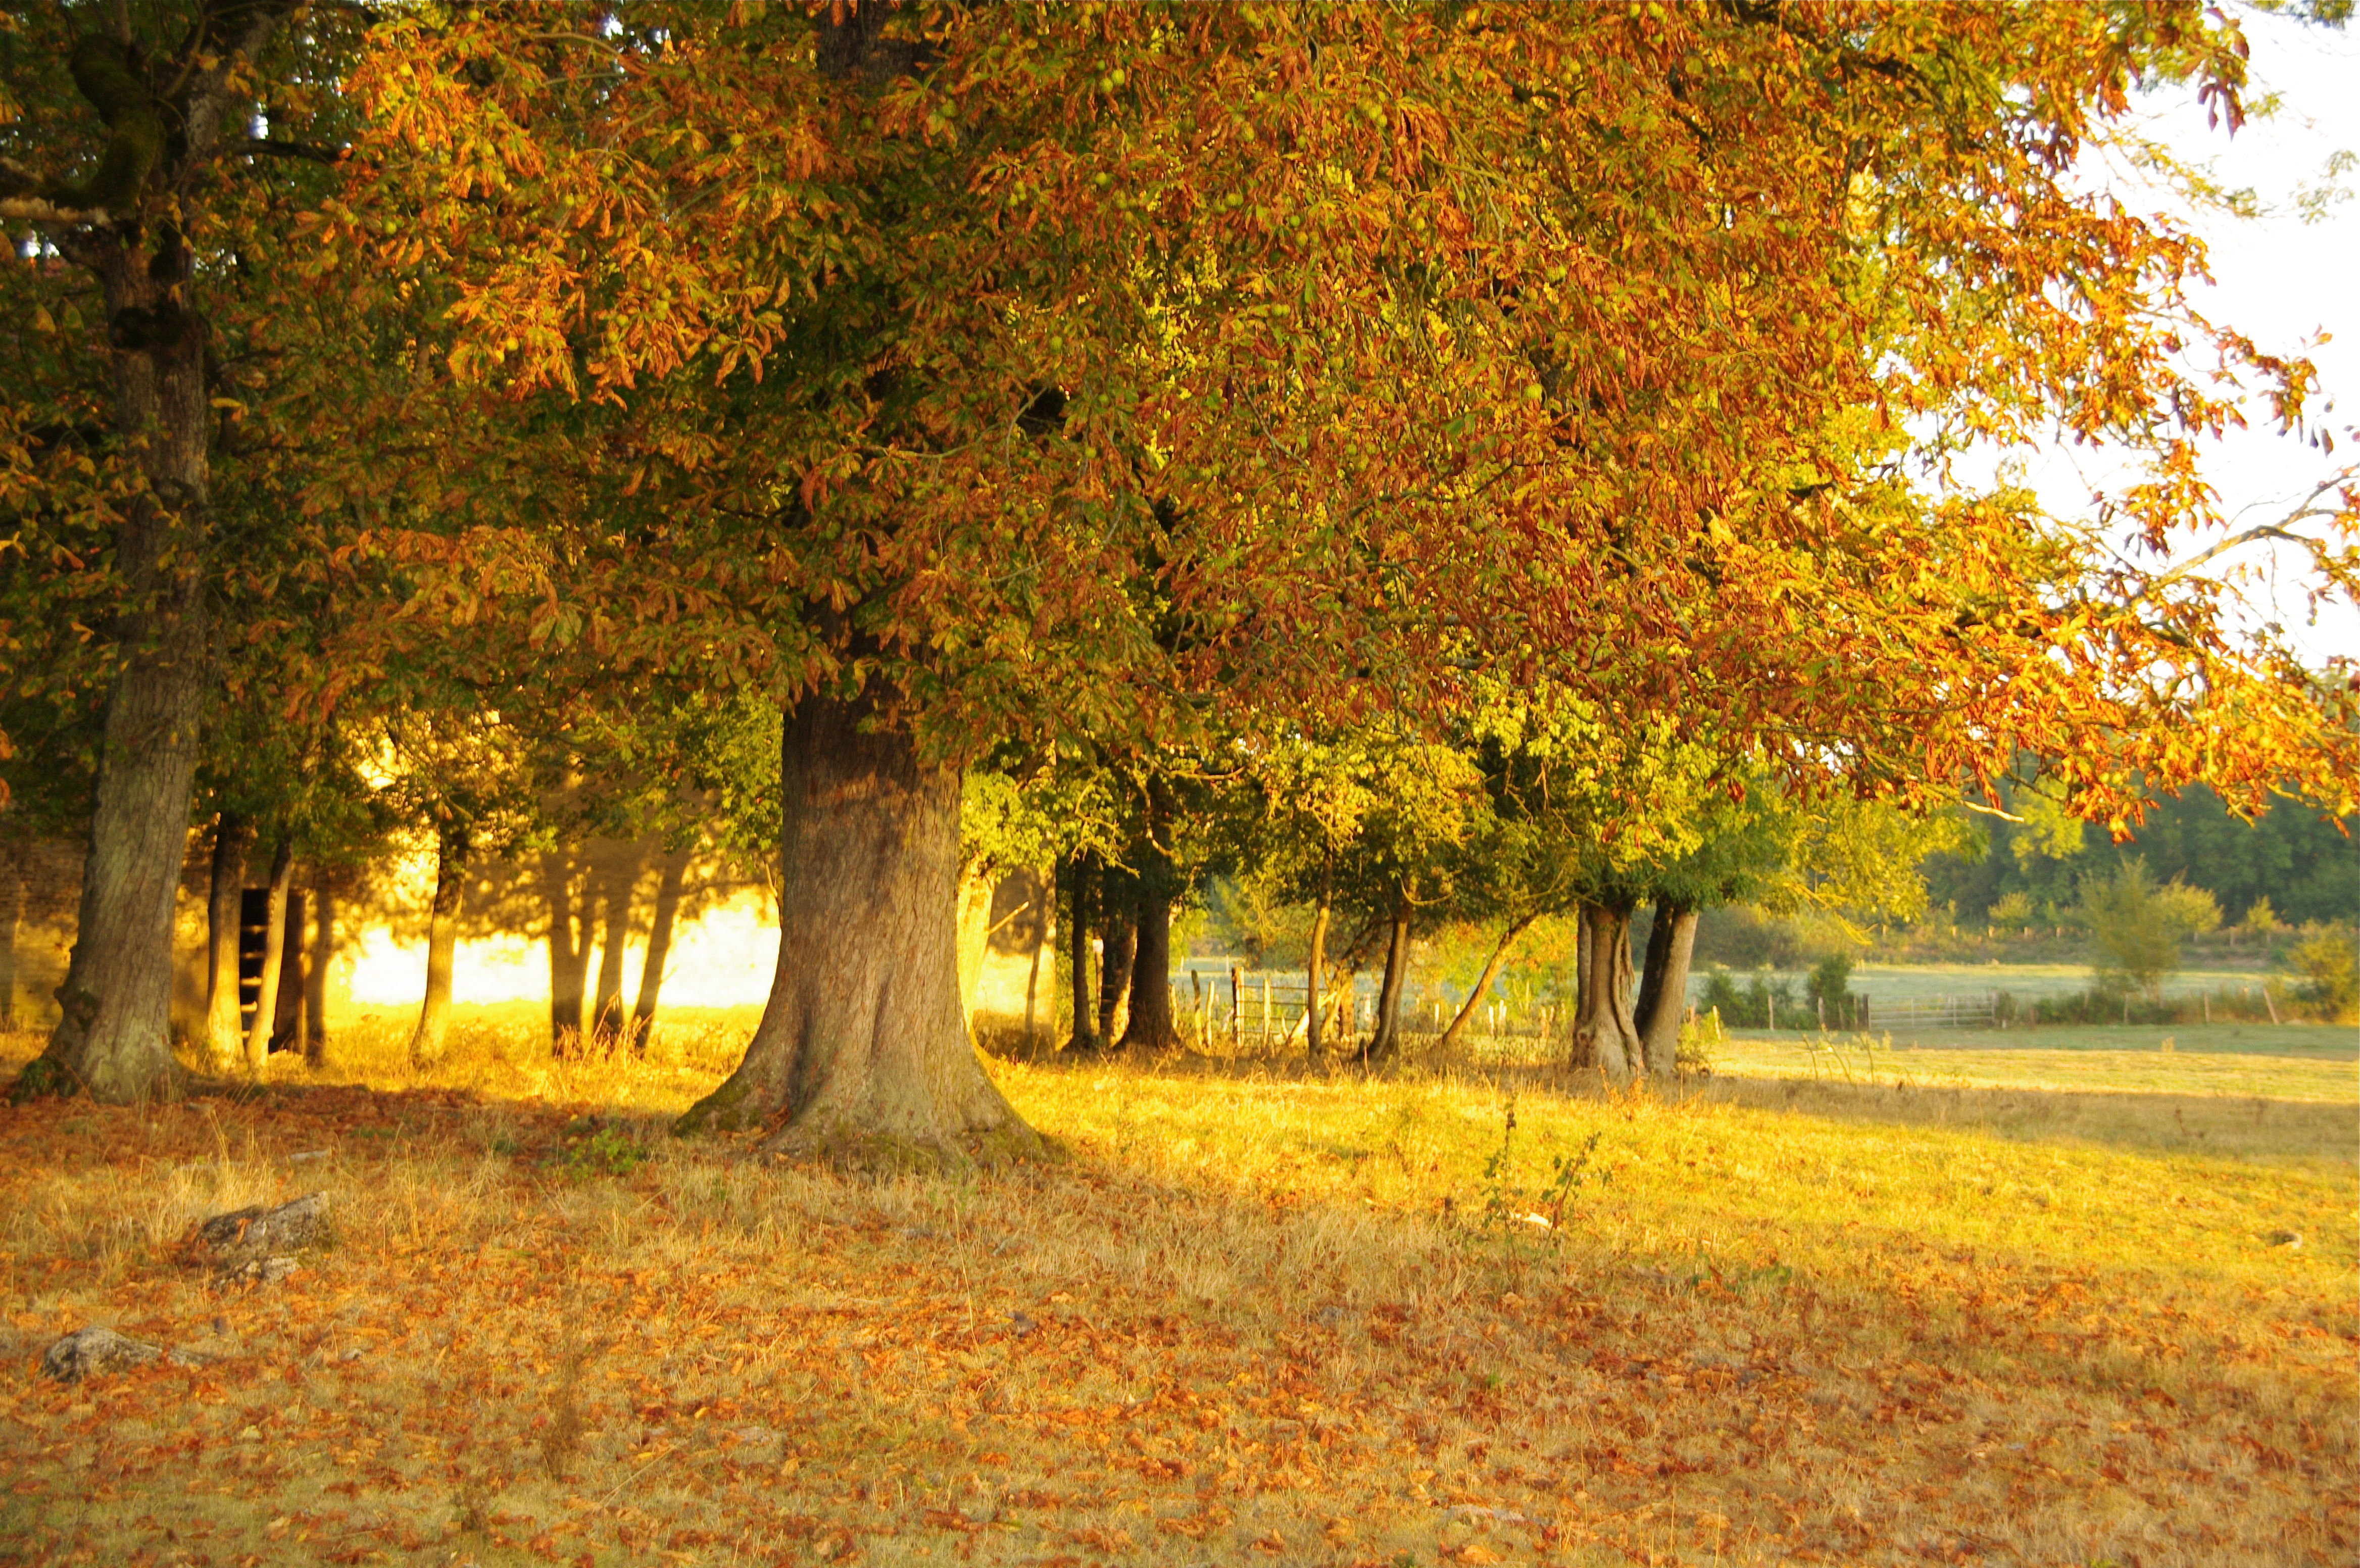
landscape, tree, nature, forest, plant, field, sunlight, morning, leaf, summer, autumn, season, trees, deciduous, grove, woodland, woody plant